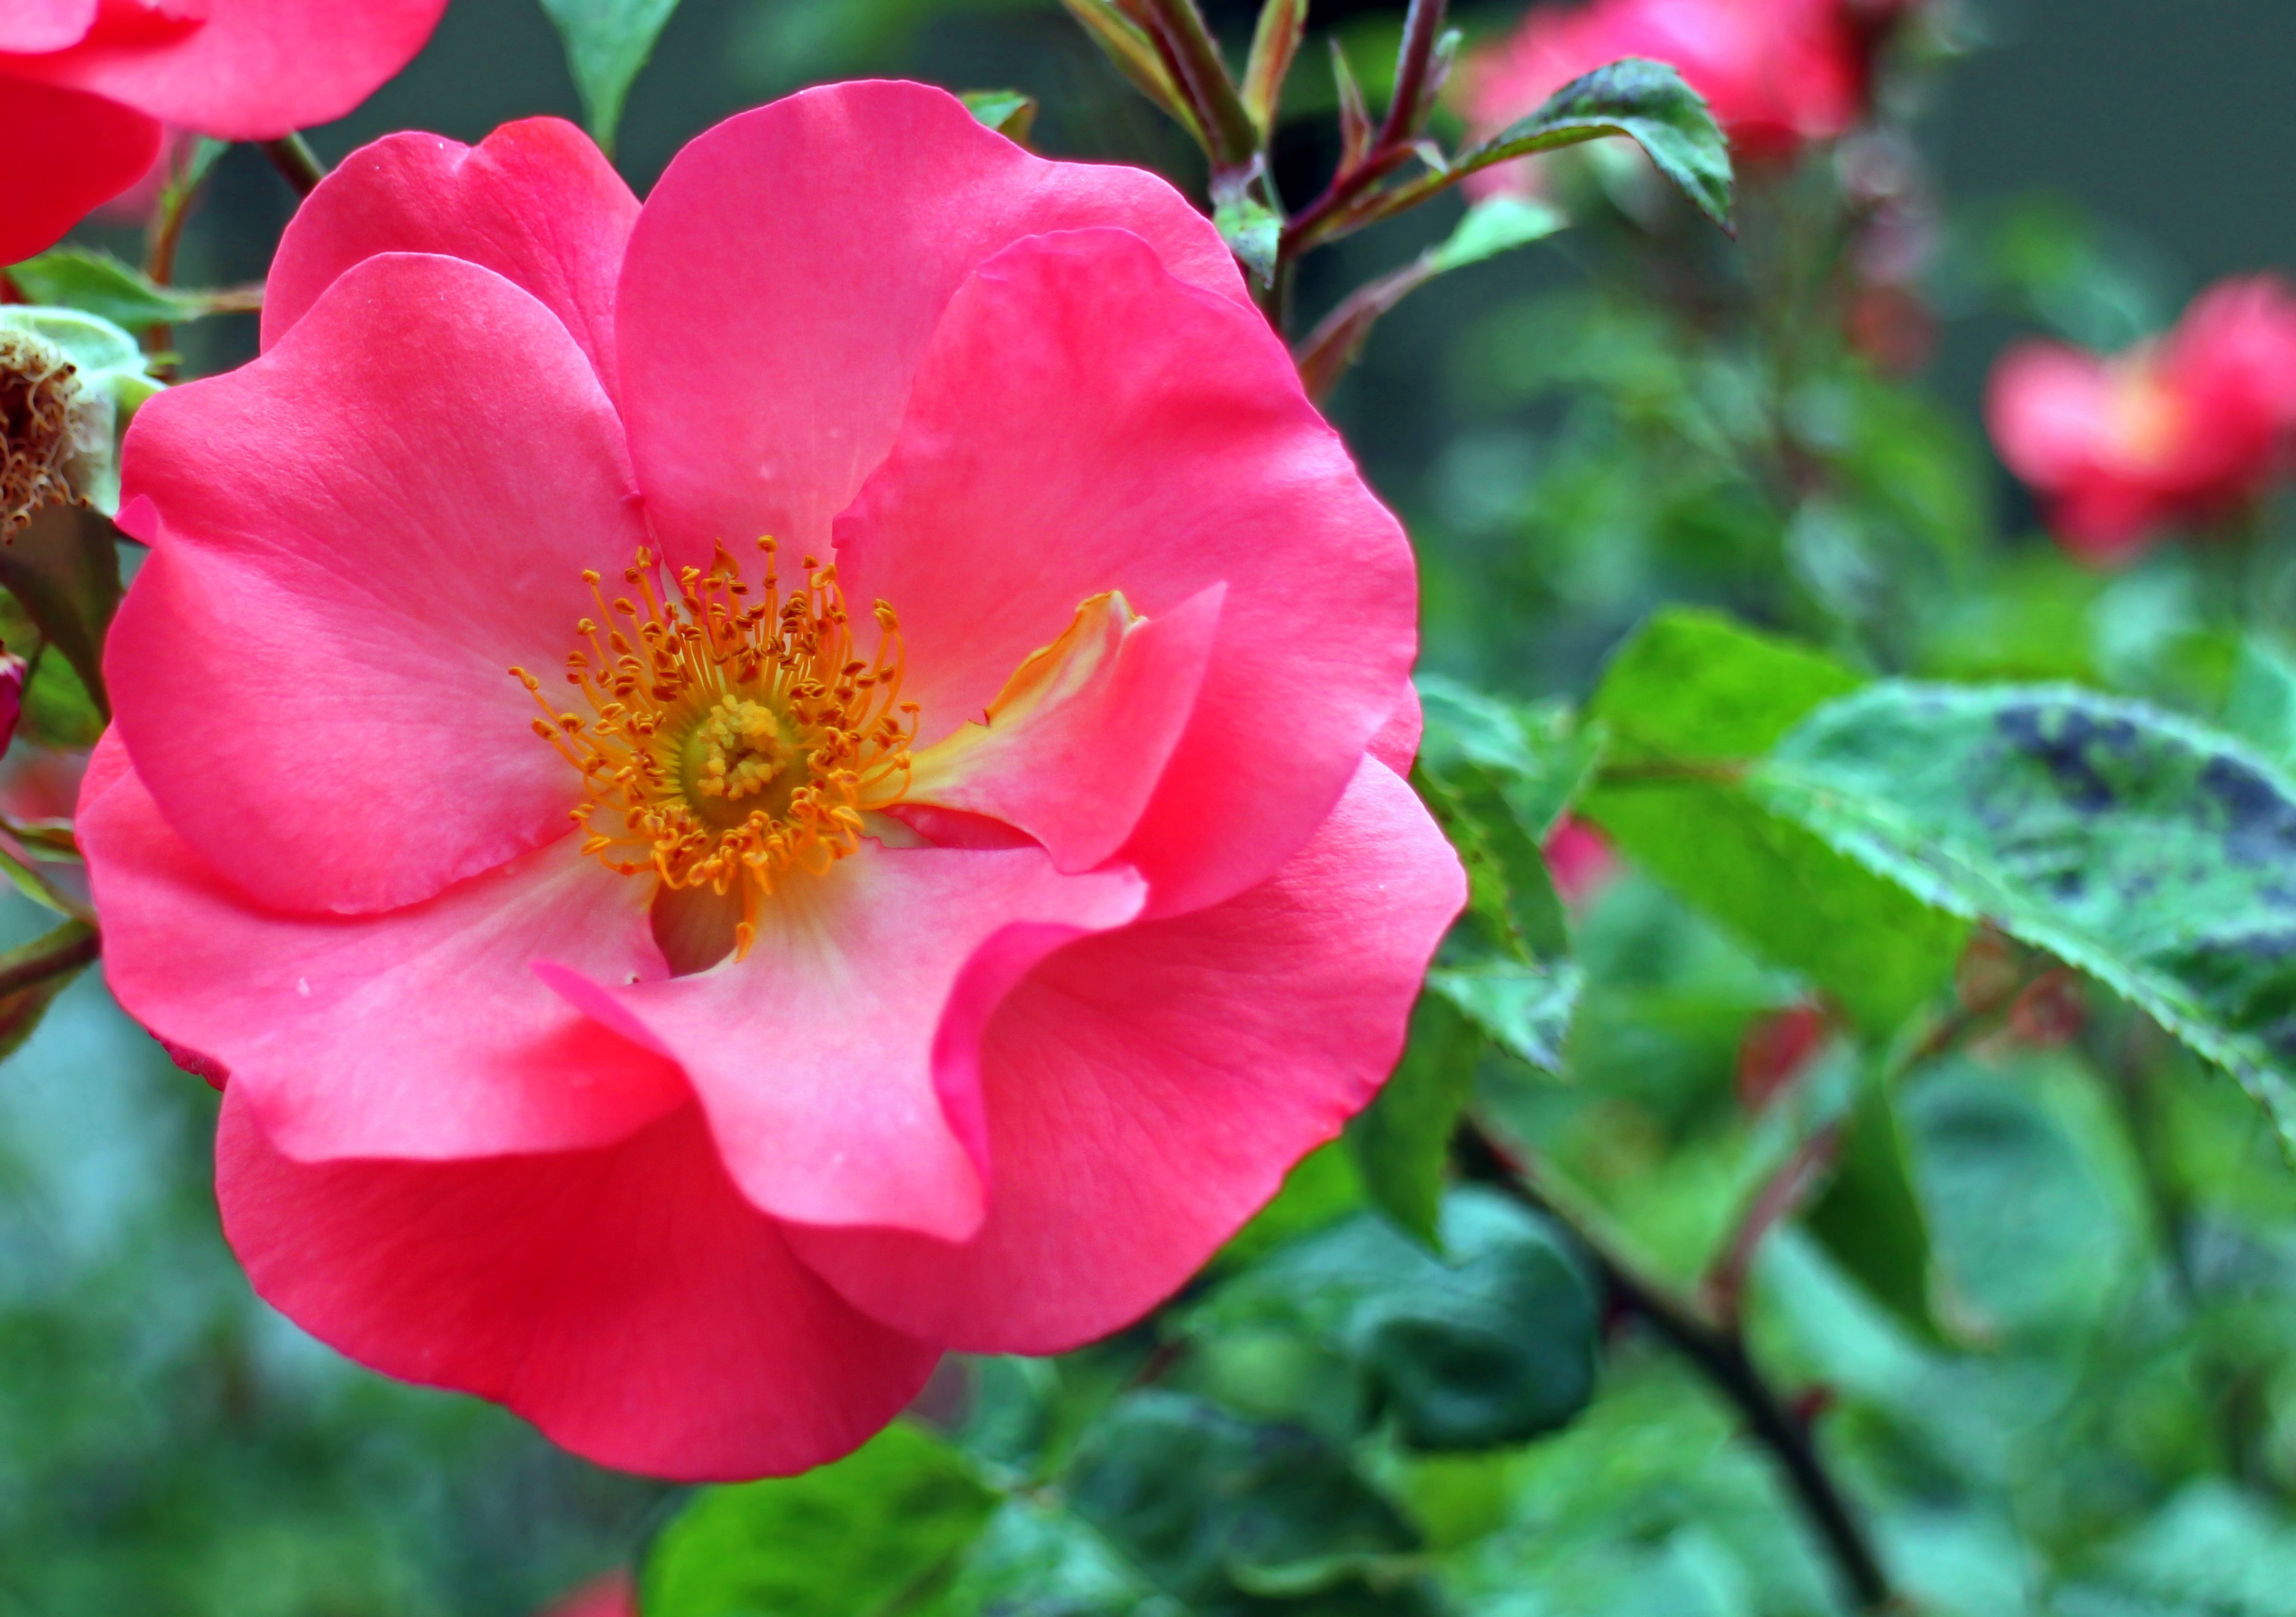
nature, blossom, plant, flower, petal, bloom, summer, rose, red, romantic, garden, pink, flora, flowers, roses, petals, shrub, beauty, floribunda, rose bloom, macro photography, rosa canina, flowering plant, garden roses, rose family, land plant, rosa rubiginosa, rosa gallica